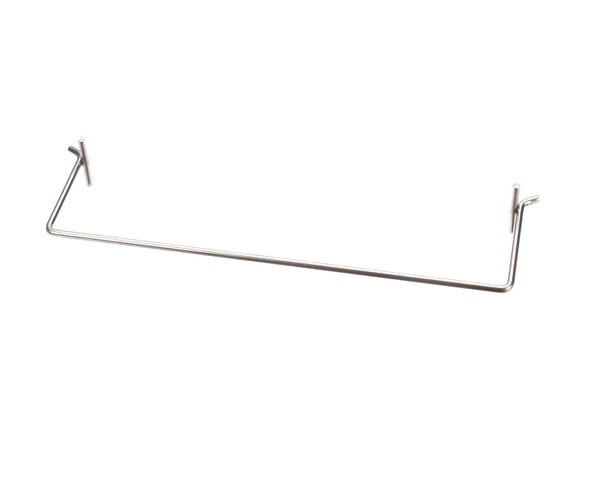
0C5426
0C5426
Brand: ELECTROLUX PROFESSIONAL PARTS
Category: Home & Garden > Household Supplies > Laundry Supplies > Ironing Board Replacement Parts > Ironing Board Legs